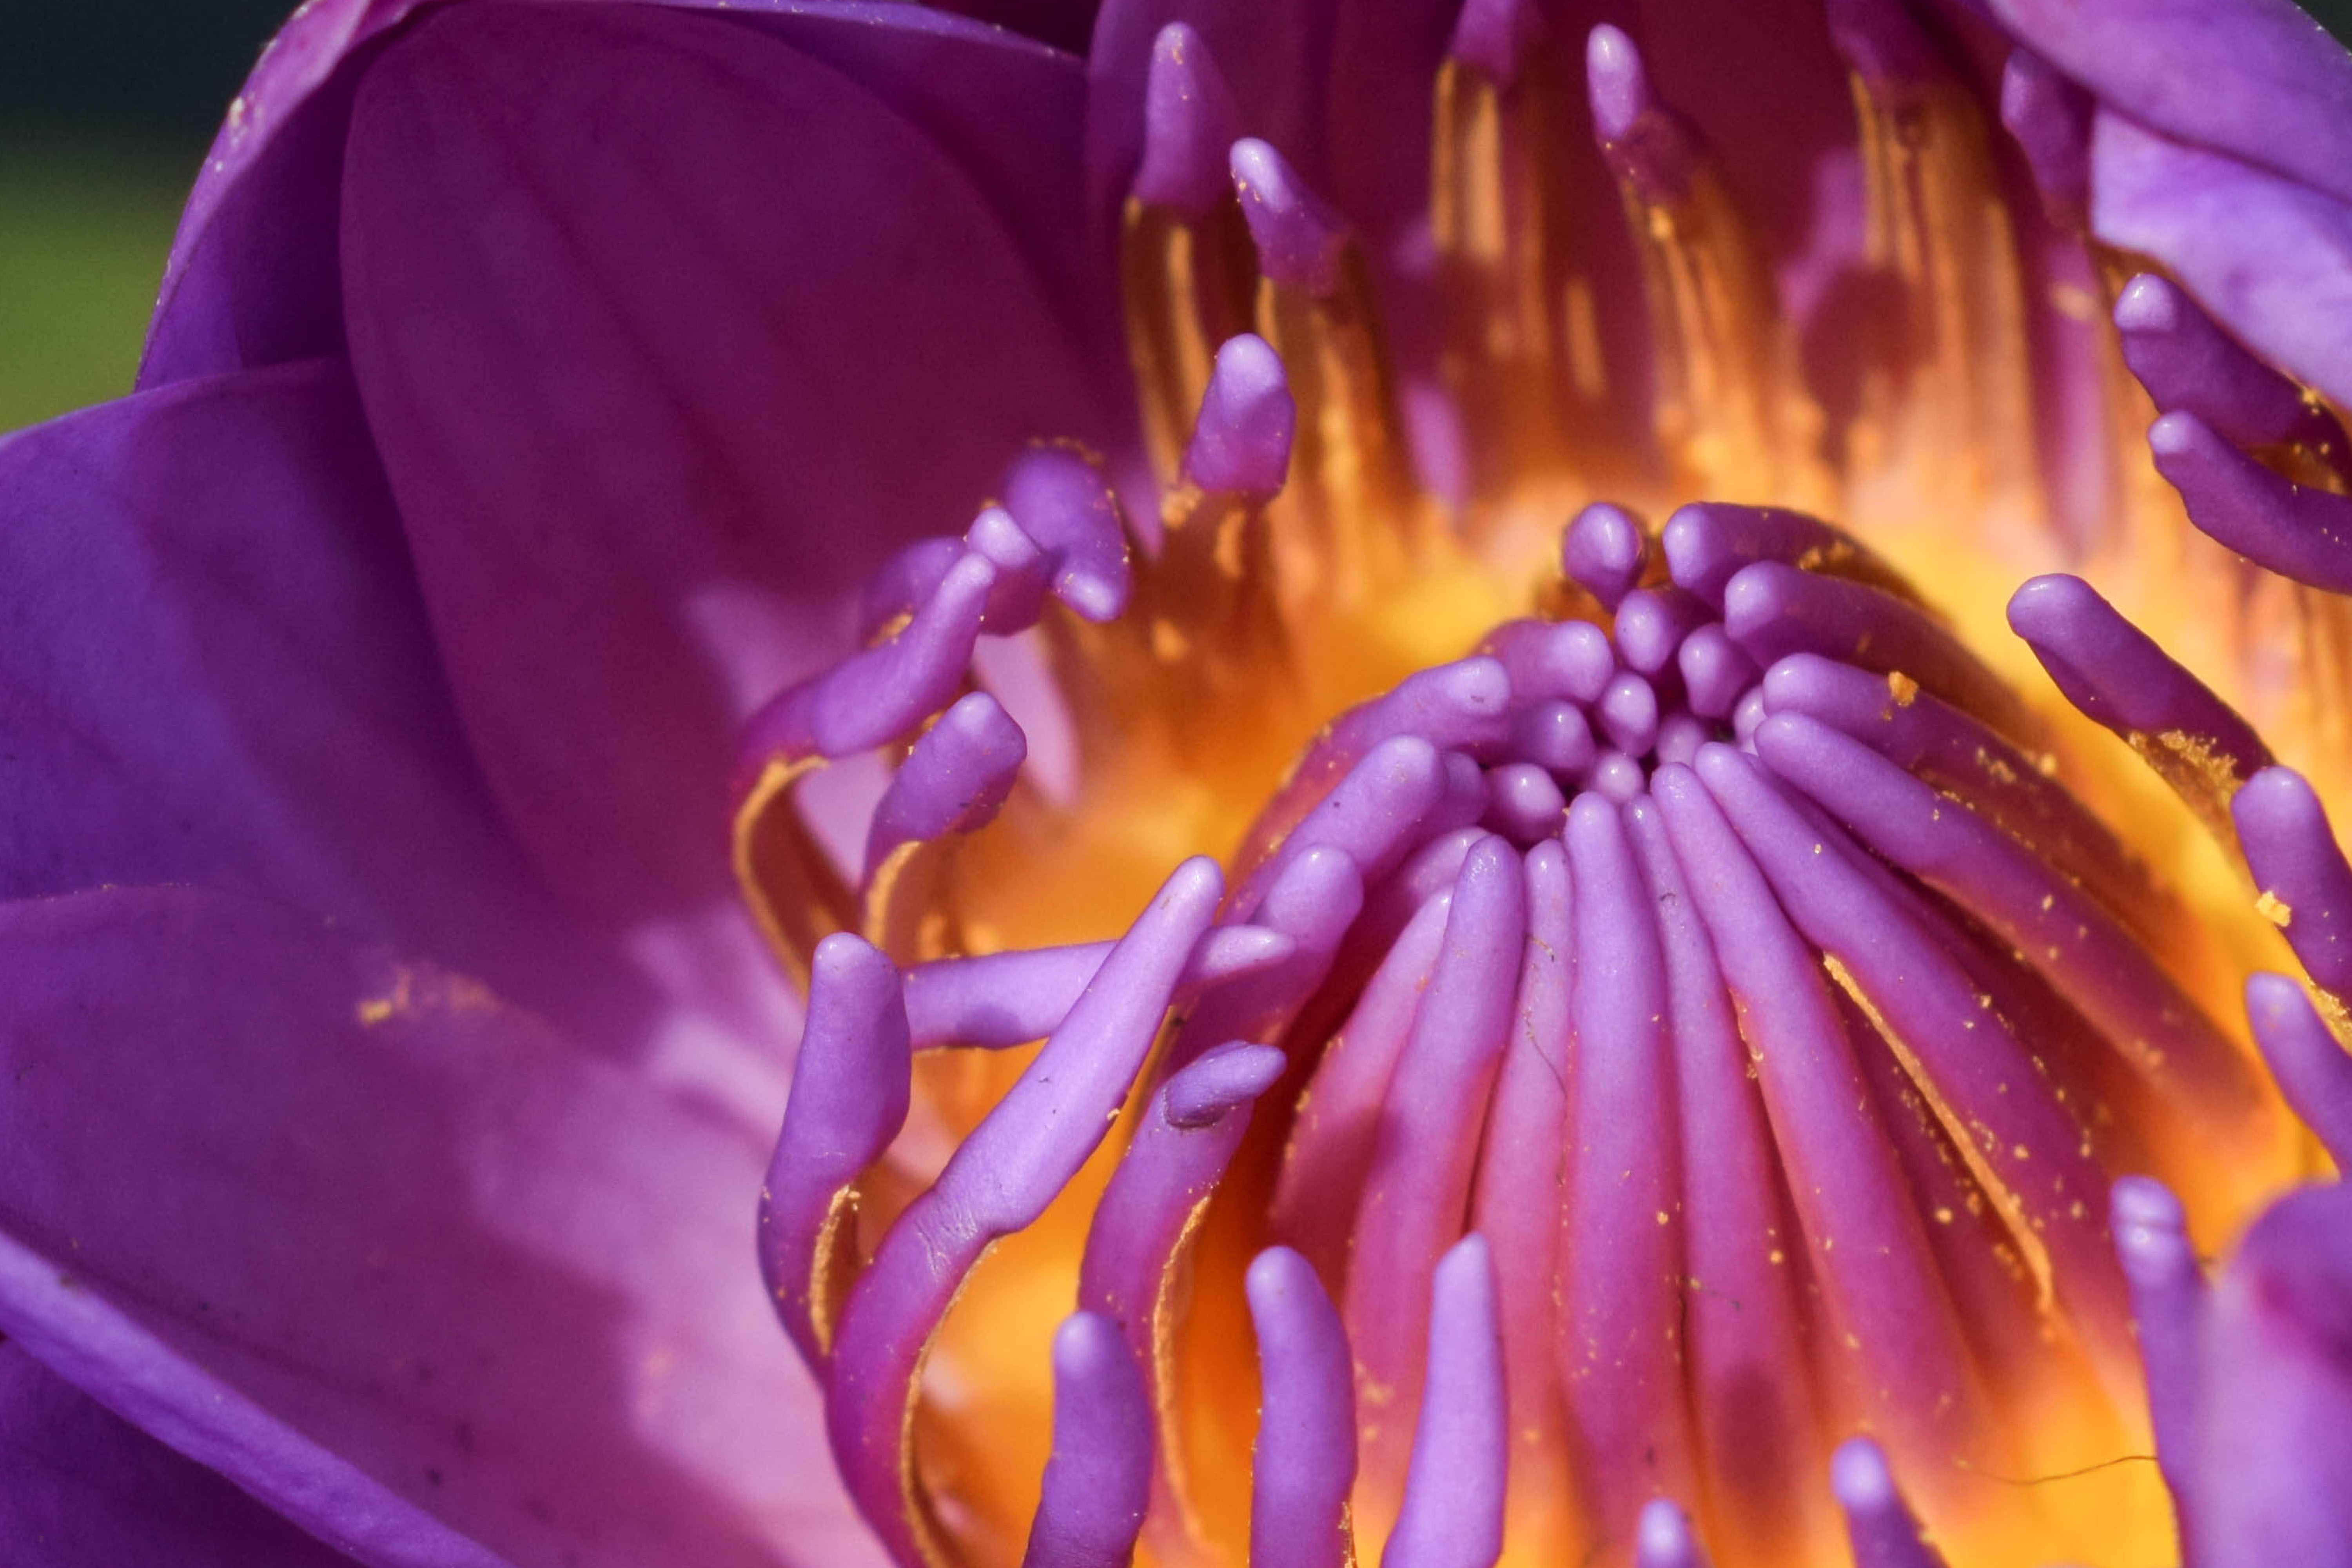
happiness, nature, flower, purple, petal, macro photography, violet, close up, plant, water, flowering plant, photography, pollen, water lily, annual plant